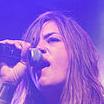
Age: 28